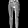
Label: Trouser